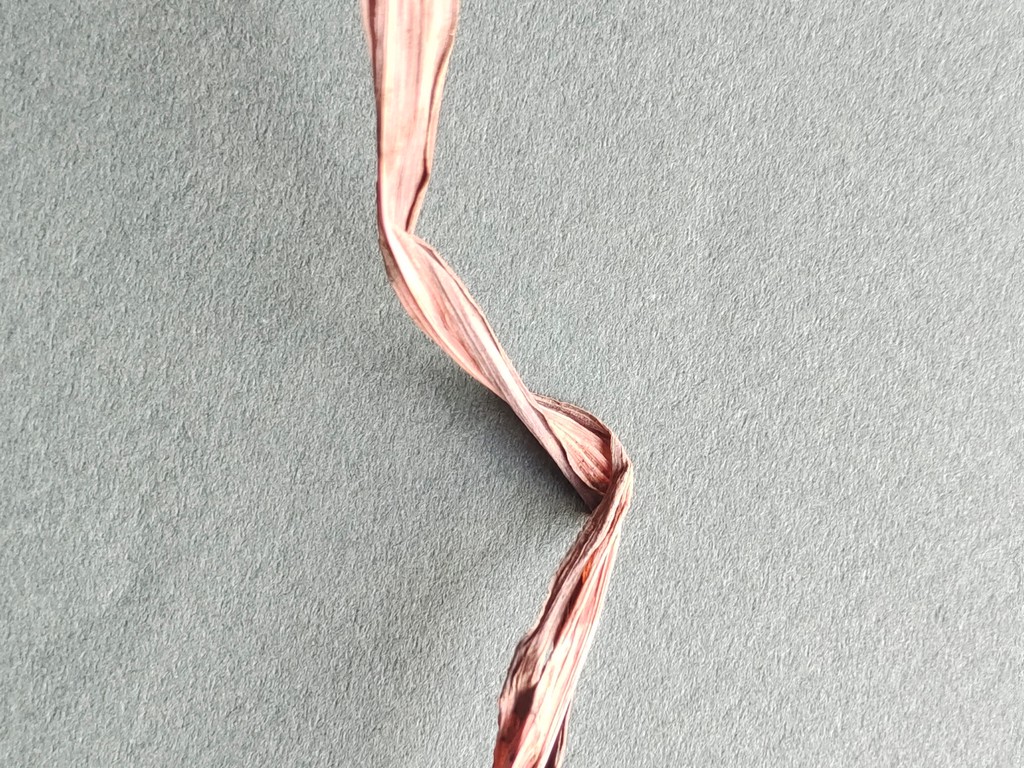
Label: Dried